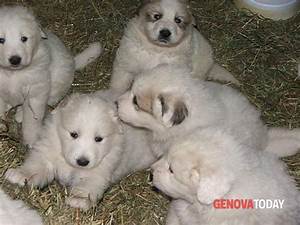
Label: dog